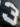
Number: 3